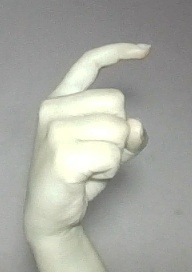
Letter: ra